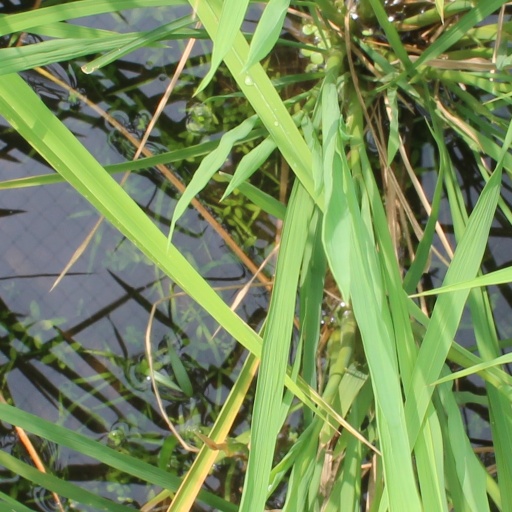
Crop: rice